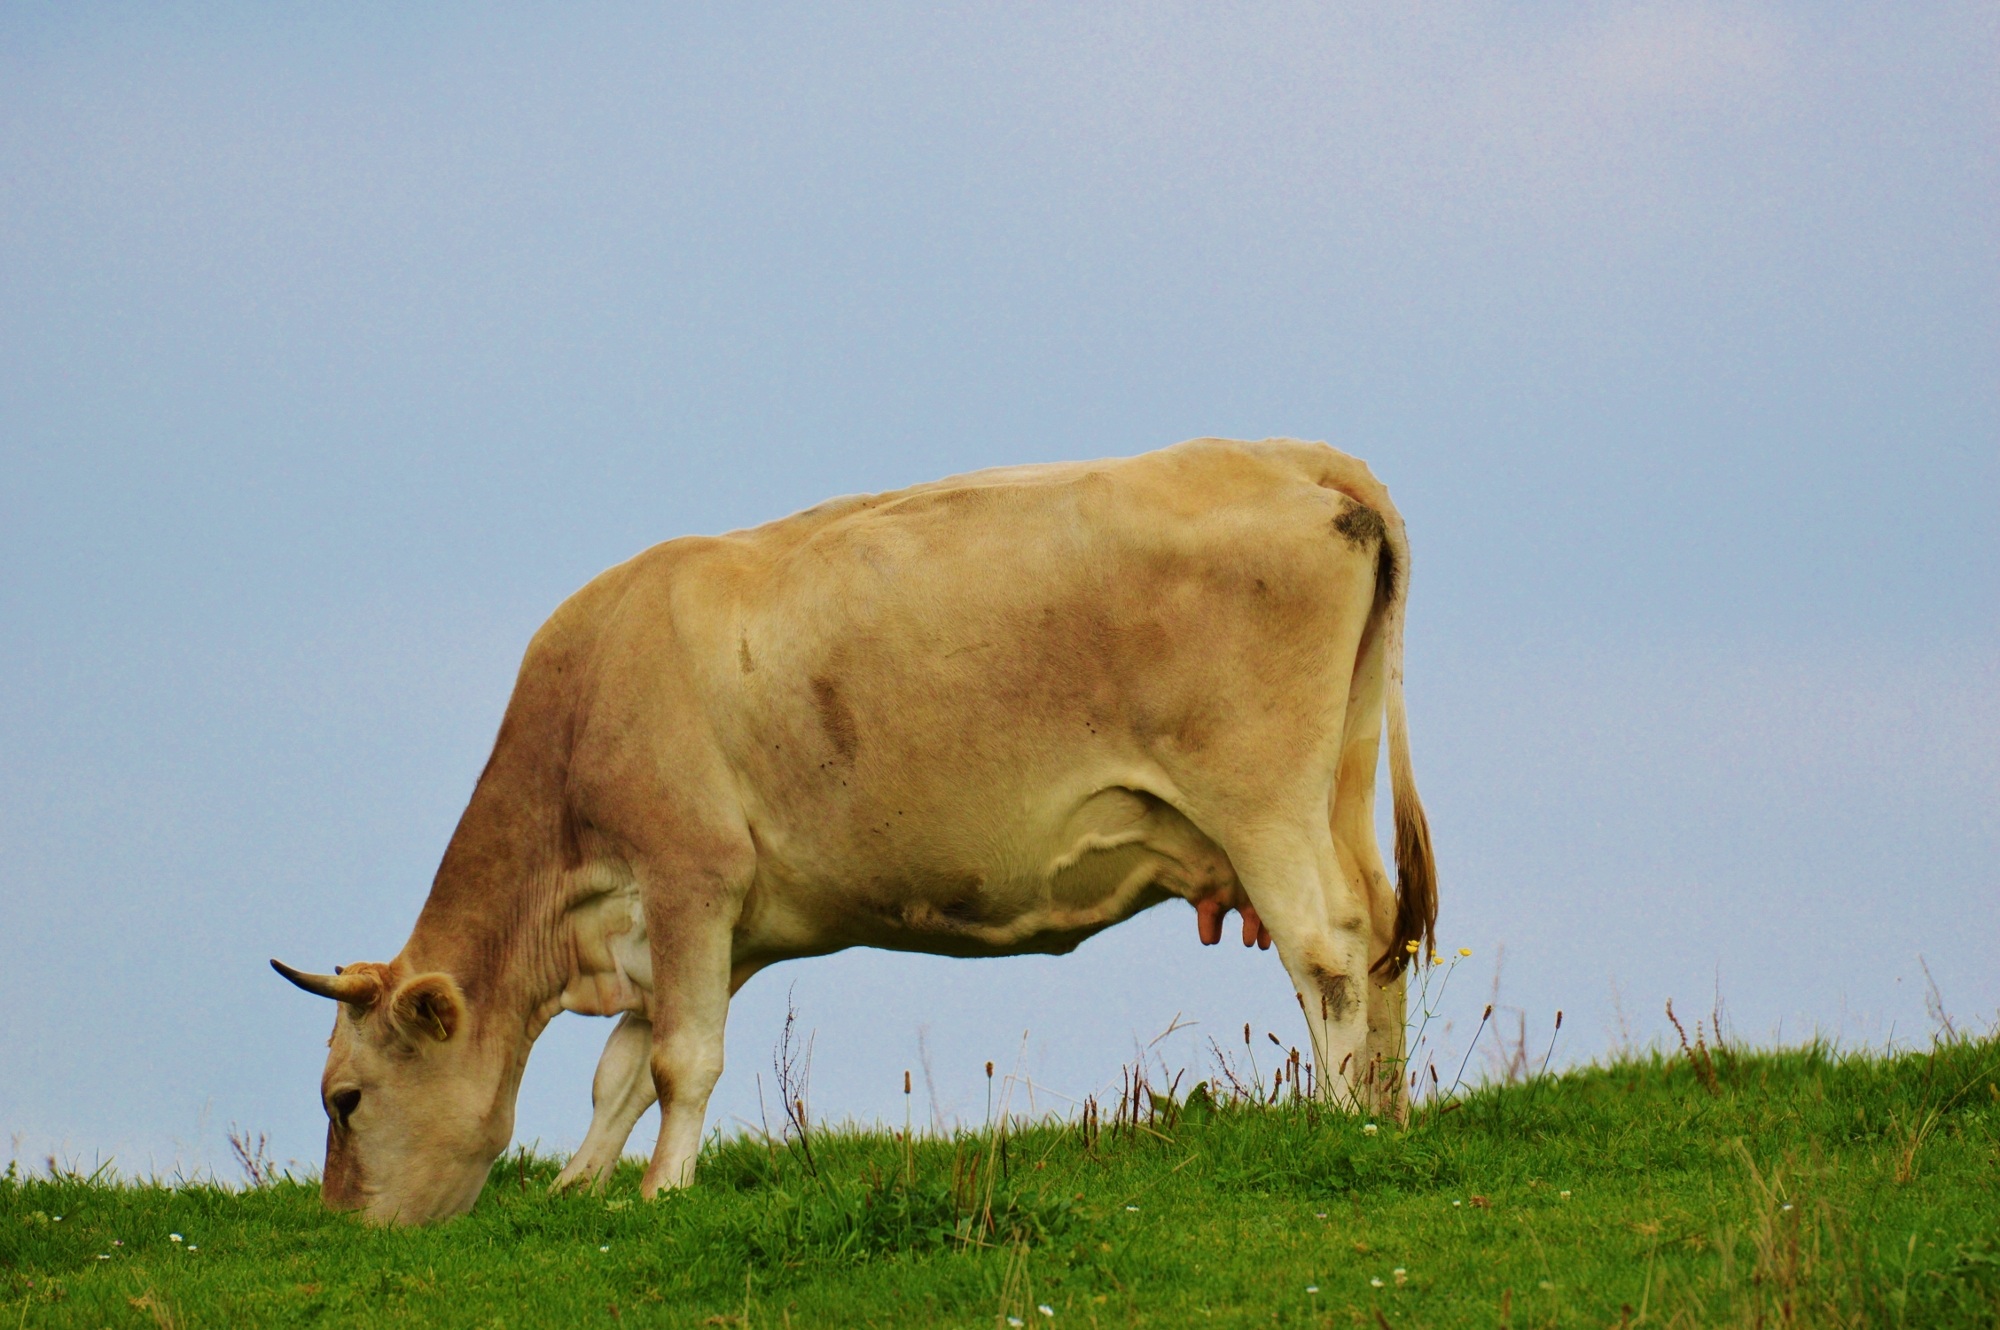
grass, field, farm, meadow, prairie, animal, cute, wildlife, horn, cow, cattle, pasture, grazing, livestock, mammal, beef, fauna, bull, grassland, vertebrate, animal world, rural area, milk cow, allg u, cattle like mammal, cow goat family, texas longhorn